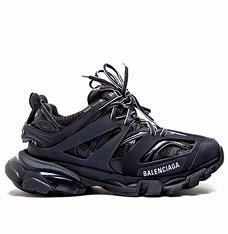
Brand: Balenciaga
Model: Track